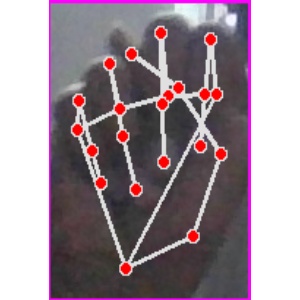
अक्षर: न